Faraglioni

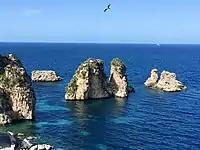
Faraglioni di Scopello, on the north coast of Castellammare del Golfo

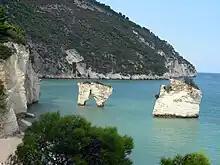
Faraglioni in Zagare Bay, Gargano National Park, Apulia

In Italian, are stacks, coastal and oceanic rock formations eroded by waves.